John Geddie (missionary)

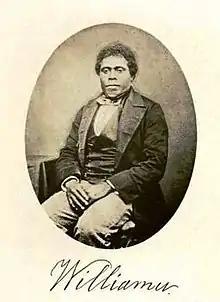
Photo of Williamu on visit to Britain

Geddie transcribed sections of the New Testament into the Aneityum language. He started on Matthew's Gospel and when Inglis arrived in the island they collaborated on translating Mark. The final version of the Mark Gospel was then printed for them in Sydney, Australia. After this they re-worked the Matthew Gospel and printed it themselves on a new press that they had acquired. They continued to work on the New Testament and eventually received approval and funding from the British and Foreign Bible Society to publish the full transcribed text. It was agreed that the printing would be carried out in London; at first Geddie and his family were to accompany the manuscript, but his new baby was too young to travel, so Inglis and his wife went on the "John Williams" in 1859, a journey of seven months duration. They also took an islander with them, a man called Williamu, to help with final editing. When they arrived in London, Inglis had to submit the work for approval to an editing superintendent from the Bible Society. He put forward nine hundred pages of edits before the manuscript – containing over a quarter of a million words – finally got approved and was printed. Inglis returned to the island on July 3, 1863, with the first consignment of the New Testaments, to be followed in September by the remained of the 1000 copies. In his journal Geddie says that the islanders paid £400 towards the cost of these books, the money coming from the sale of arrowroot.